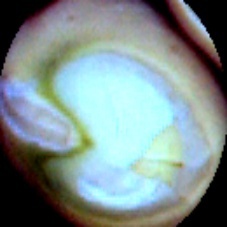
Label: Immature